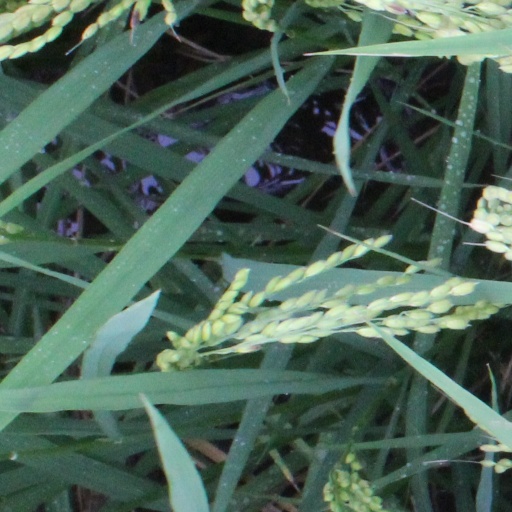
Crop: rice